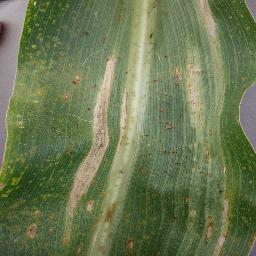
Label: Corn_(Maize)___Northern_Leaf_Blight